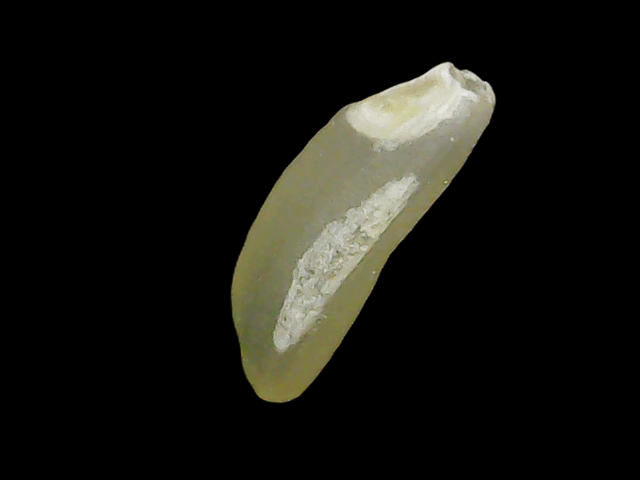
Rice variety: Binadhan21